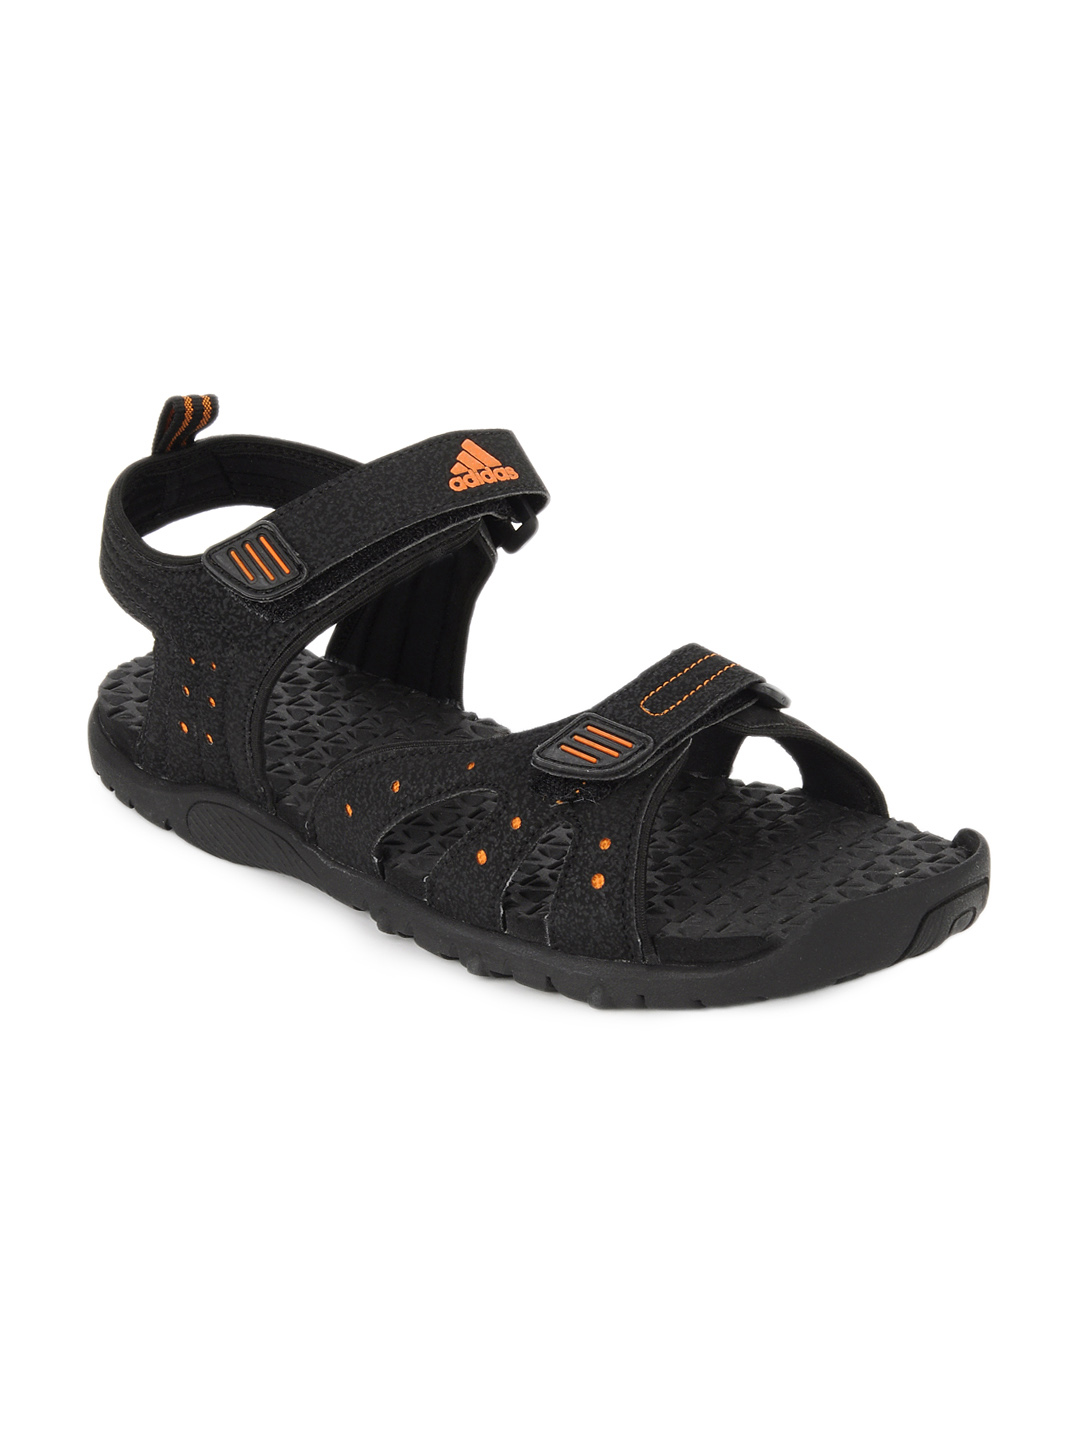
ADIDAS Men Black Receptor Sports Sandal
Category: Footwear / Sandal / Sports Sandals
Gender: Men
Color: Black
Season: Spring 2013
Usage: Casual